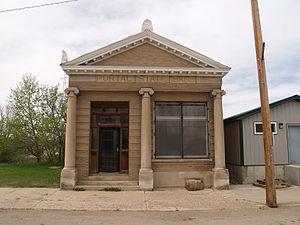
La ville de Portal est située dans le comté de Burke, dans l’État du Dakota du Nord, aux États-Unis. Sa population s’élevait à 126 habitants lors du recensement de 2010, estimée à 140 habitants en 2018.